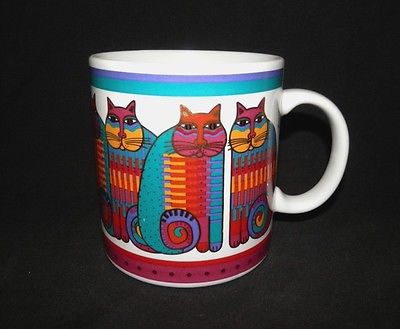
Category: mug